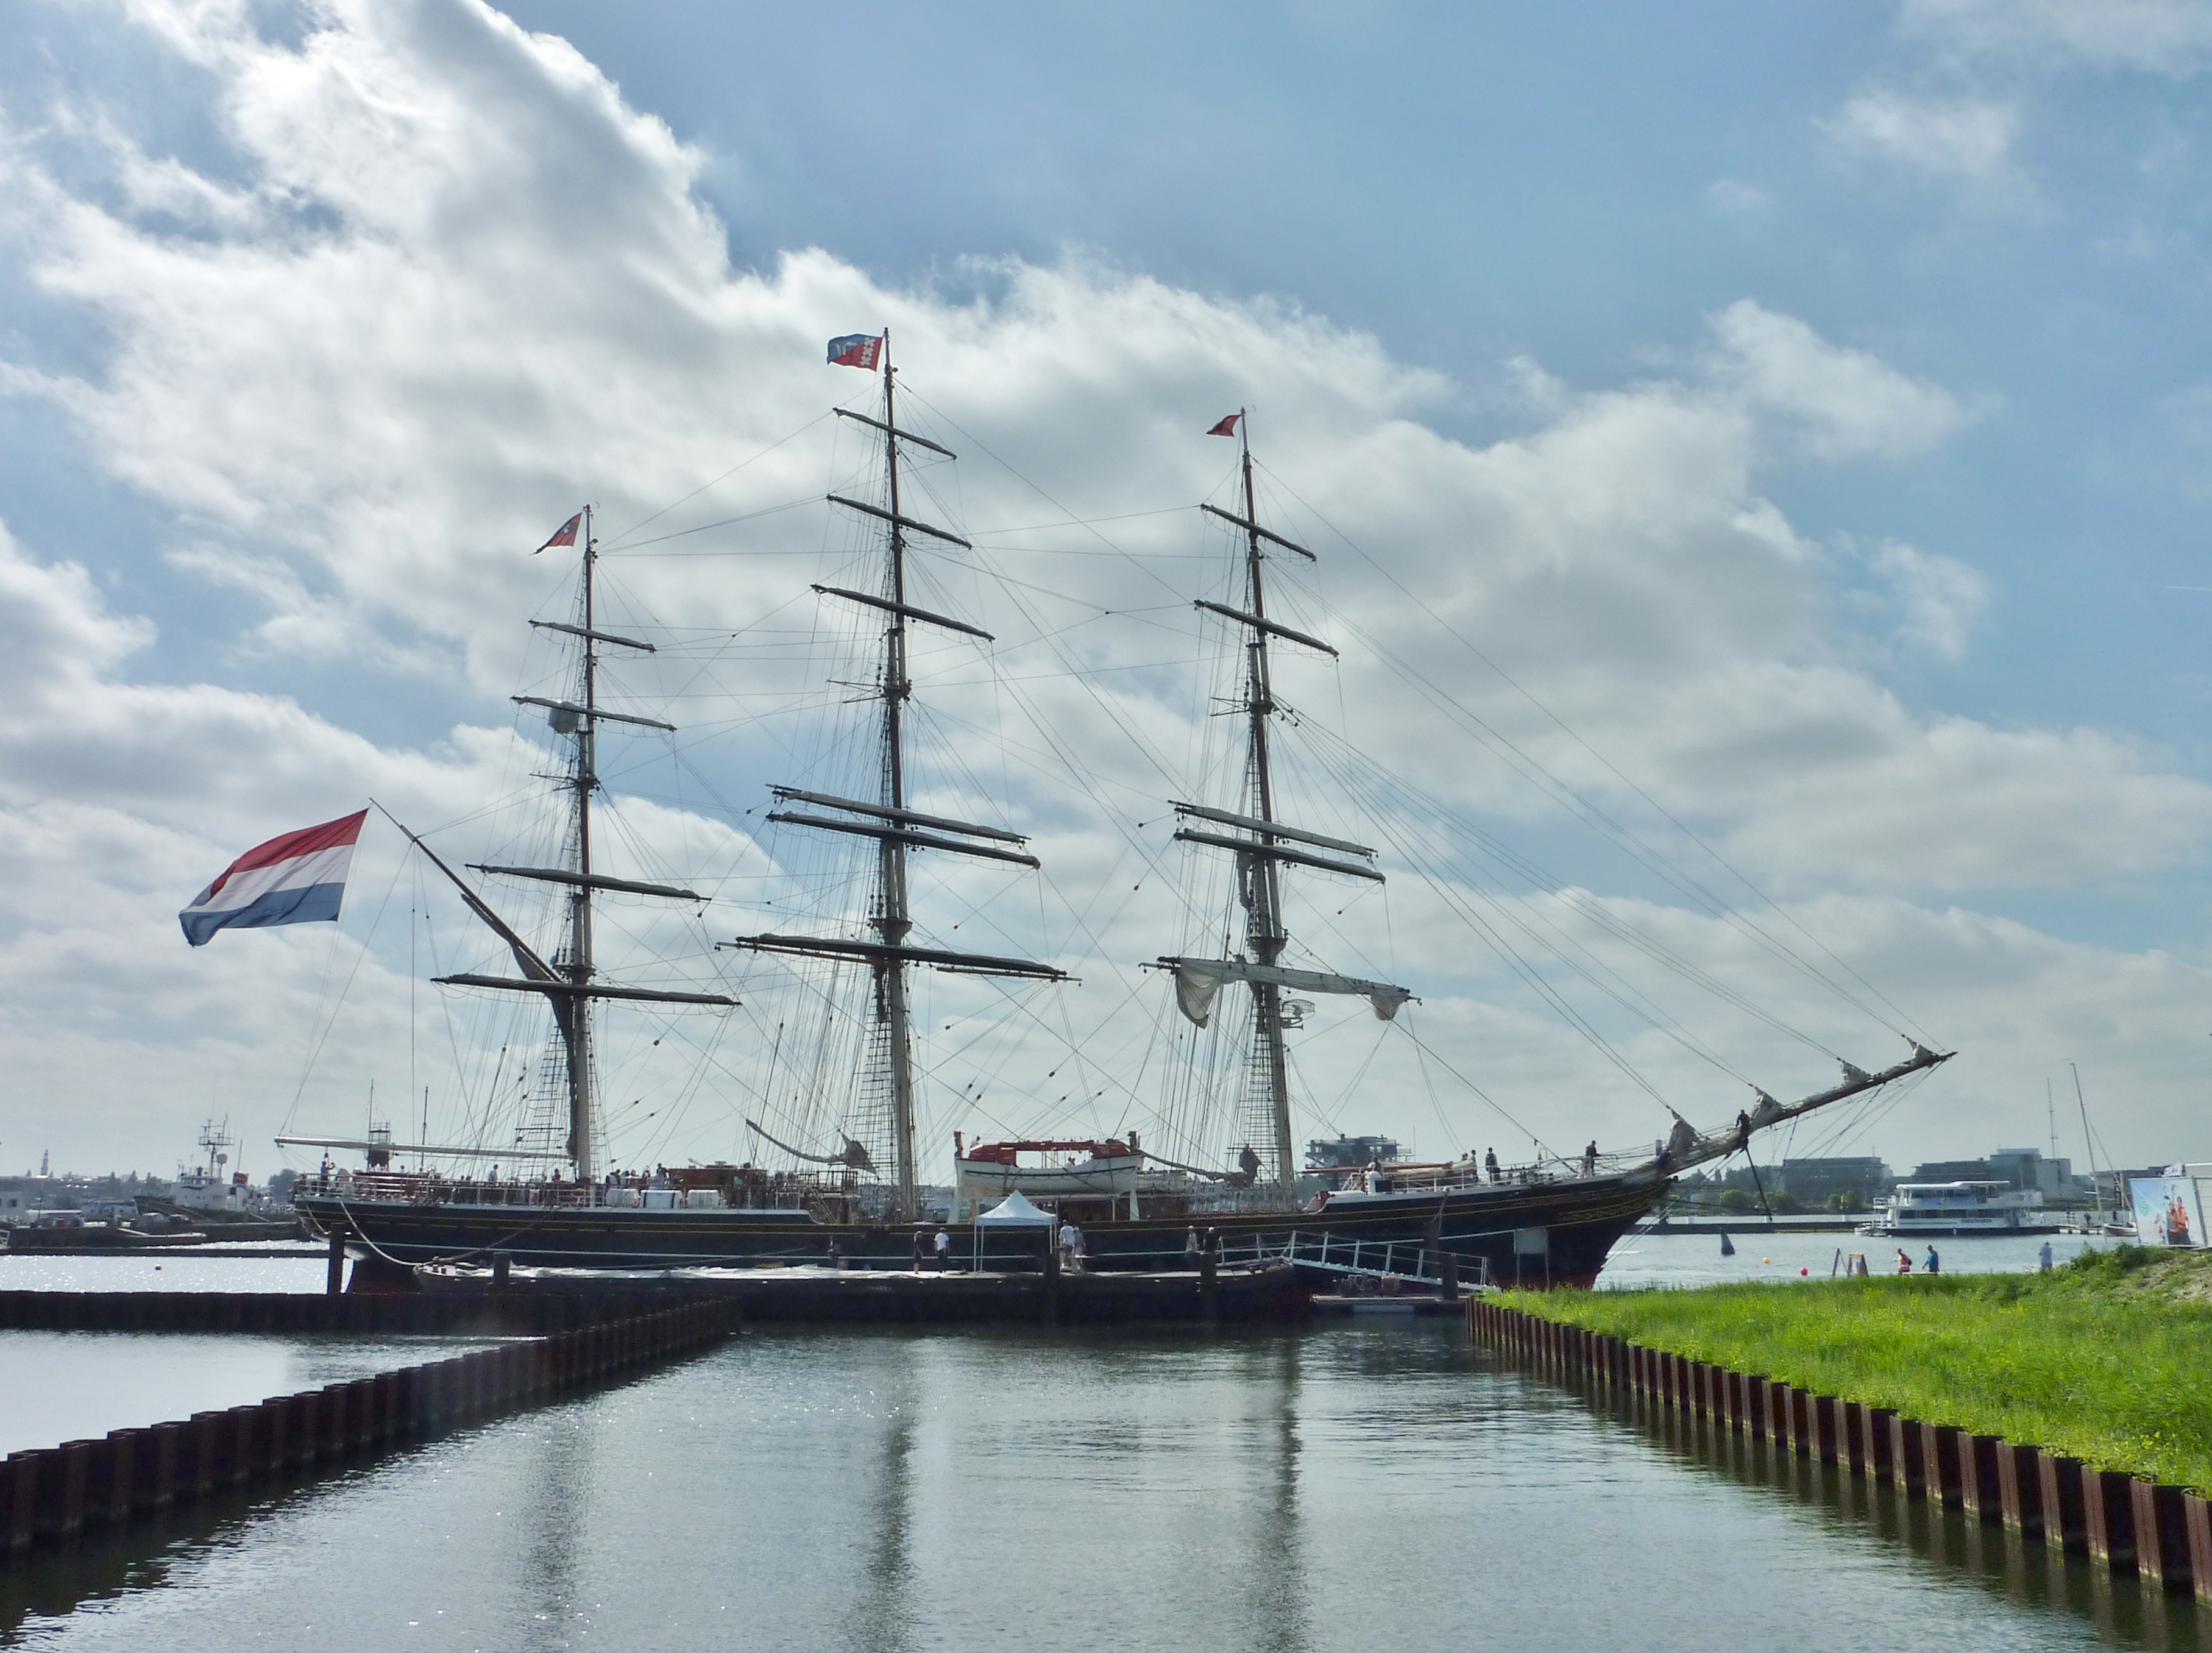
sea, dock, boat, ship, vehicle, mast, harbor, marina, channel, clipper, watercraft, sailing ship, tall ship